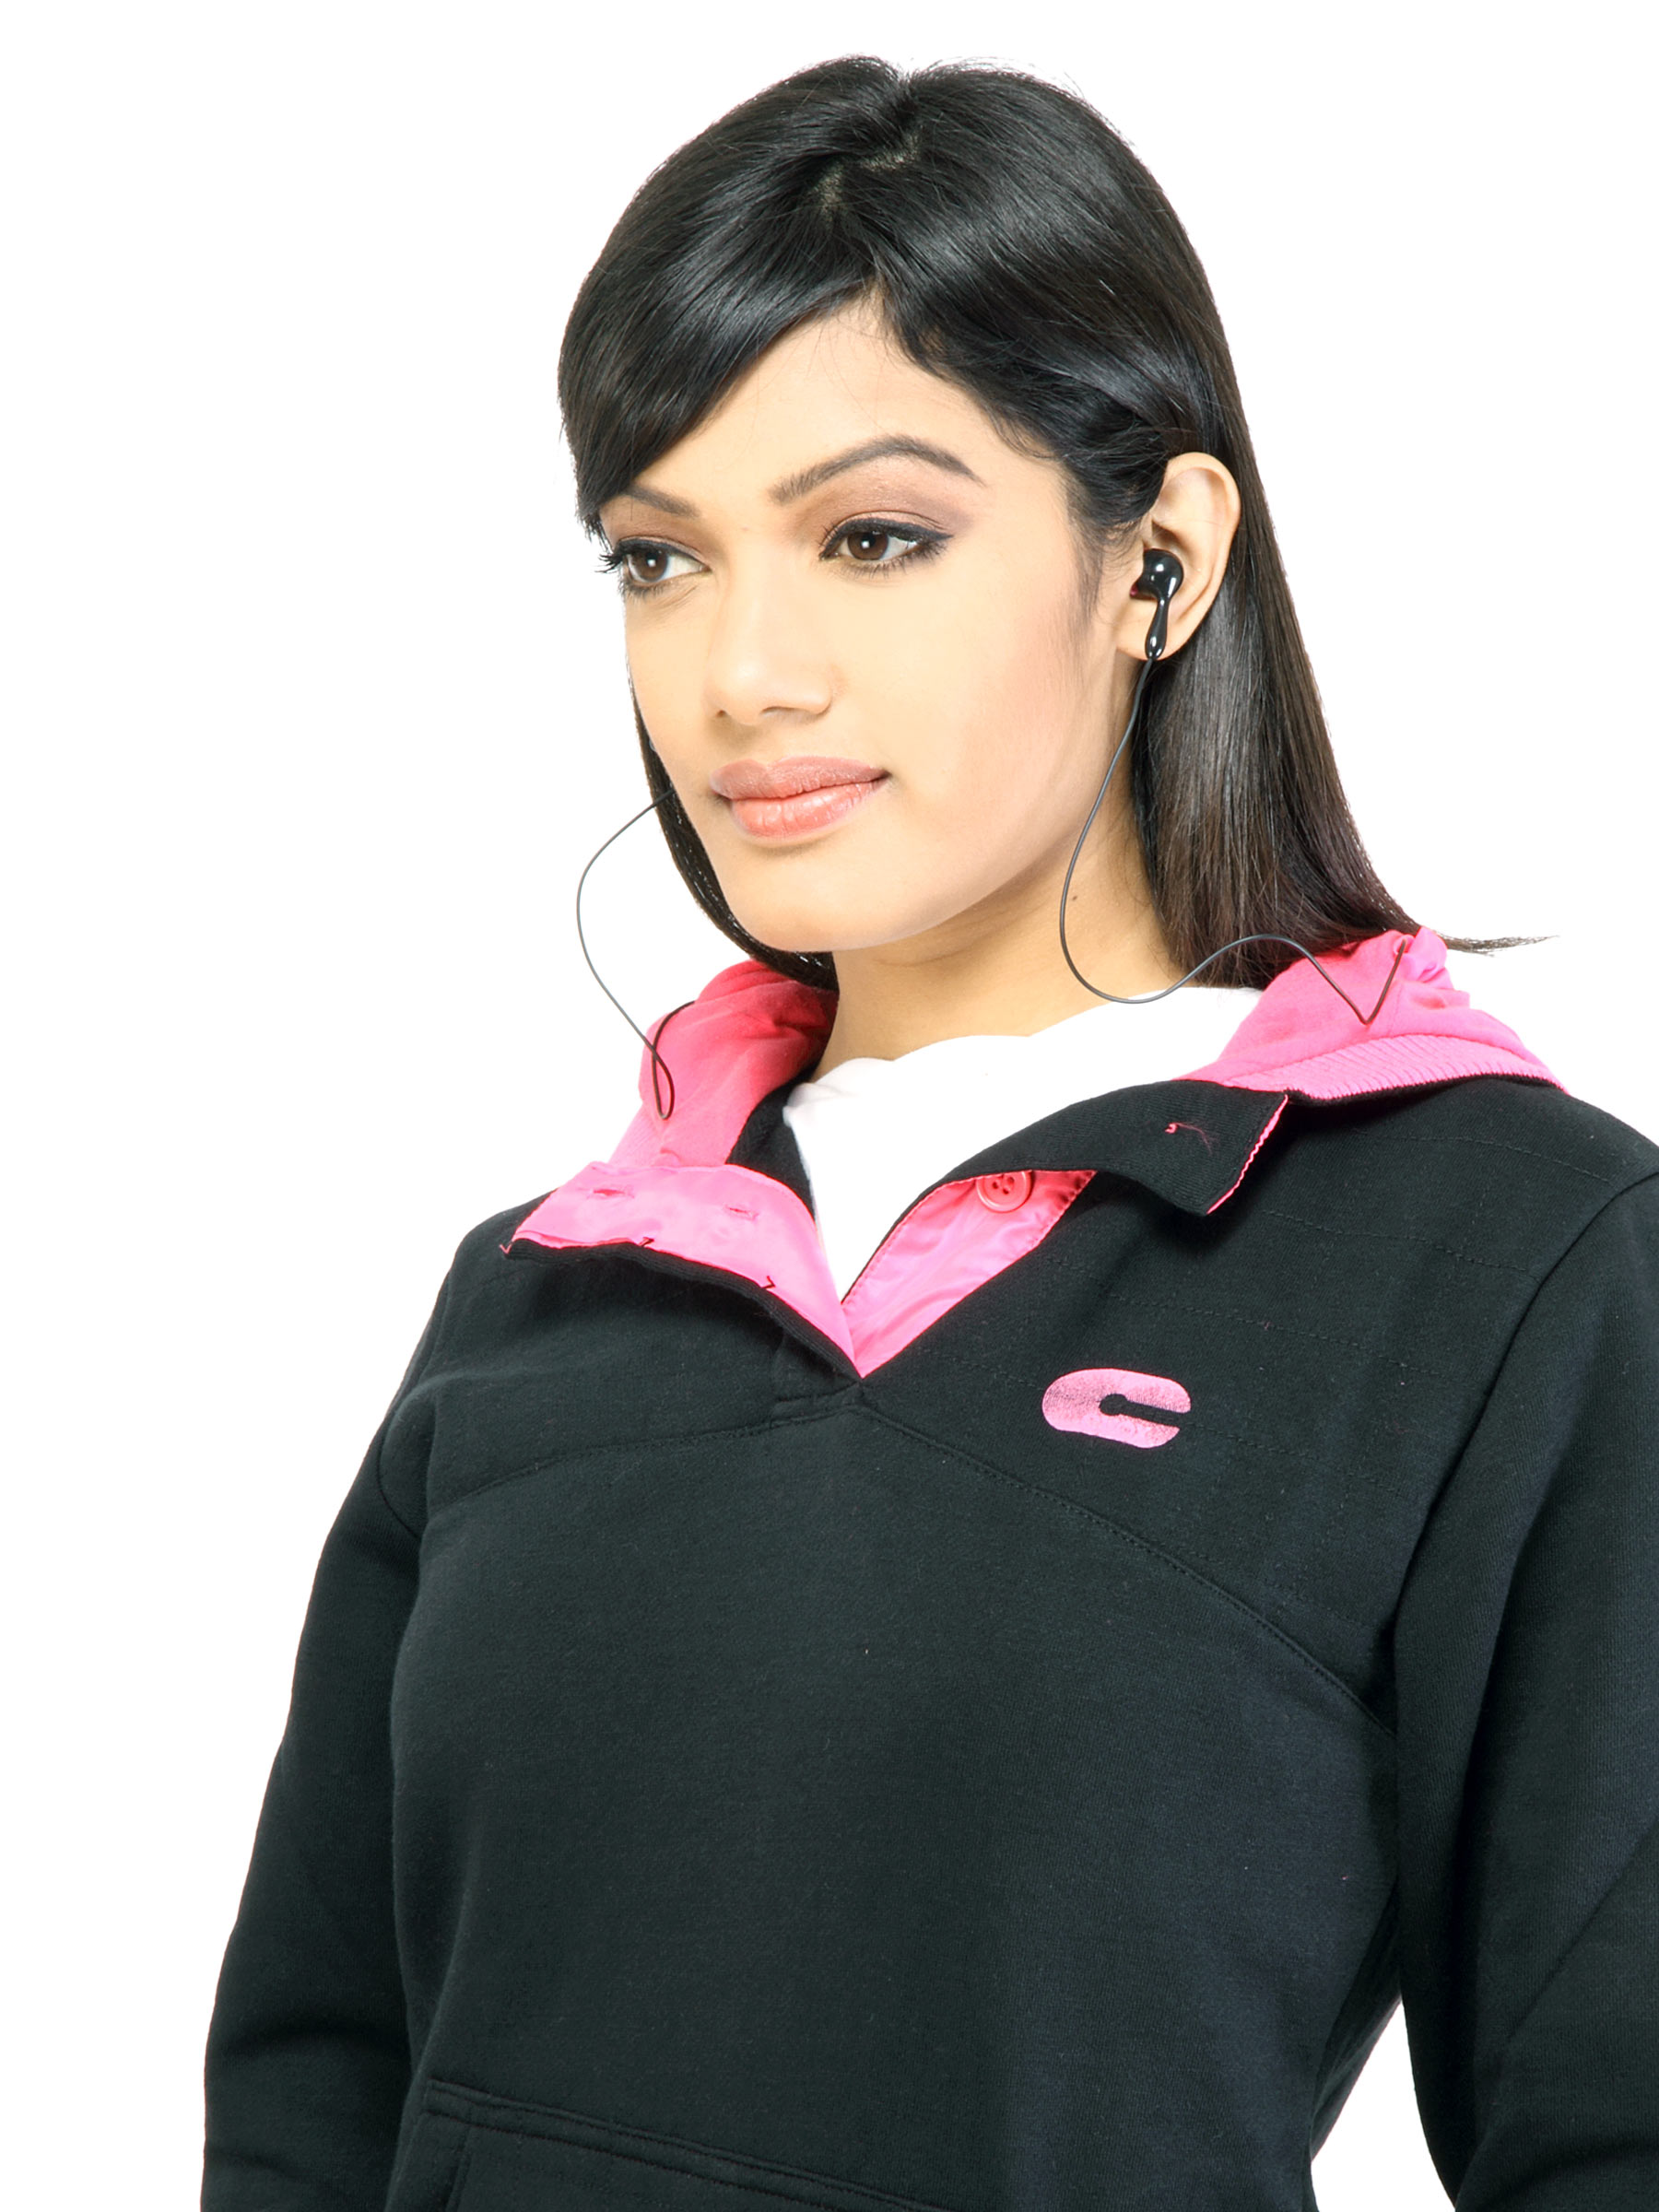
C Vox Women Solid 1355 Black Sweatshirt
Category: Apparel / Topwear / Sweatshirts
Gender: Women
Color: Black
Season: Summer 2015
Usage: Casual